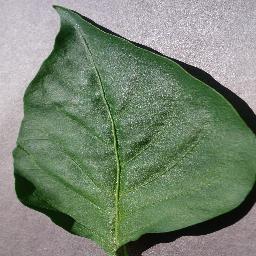
Label: Pepper,_bell___healthy